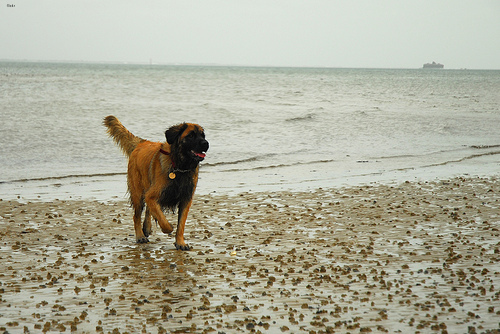
Animal: dog
Breed: leonberger